Collegium Polonicum

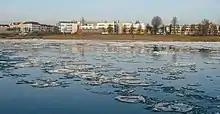
View from Frankfurt (Oder)

The European dimension in the re-establishment of the Viadrina University in Frankfurt (Oder) in 1989, as enshrined in this university's founding mission, is to “fulfil distinctive tasks concerning the German-Polish foreign policy relations and culturally with a view to Europe” (German:„…außenpolitisch im deutsch-polnischen Verhältnis und kulturell mit Blick auf Europa besondere Aufgaben zu erfüllen“). In order to secure the claim of close scientific networking with Poland and a targeted allocation of one third of the student places to Polish applicants, cooperation with four Polish universities – one of them Adam Mickiewicz University – took place during the founding phase. First ideas came up to create university infrastructure – initially only residences for Polish Viadrina students – also in Słubice, i.e. in the twin city of Frankfurt (Oder). Yet the Cooperation Agreement between the Minister for National Education of the Republic of Poland and the Minister for Science and Culture of the Federal State of Brandenburg signed on the day of the ceremonial opening of the Viadrina European University (i.e. 6 September 1991), manifests the intention to create in Słubice student residences as well as an institution for research and teaching, including library and laboratory facilities. The 25th anniversary celebrations of Collegium Polonicum in 2016 referred to this date.